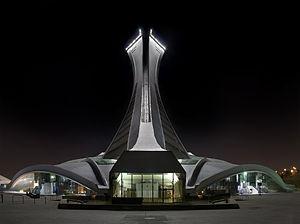
Le stade olympique de Montréal est un stade omnisports couvert d'une capacité de 56 000 places, pouvant être aménagé jusqu'à une capacité de 65 000 places, conçu par l'architecte français Roger Taillibert et construit pour les Jeux olympiques d'été de 1976. Emblématique de la ville de Montréal, il demeure un édifice controversé vu à la fois comme un chef-d’œuvre d'architecture et comme un éléphant blanc.